Civil rights movement

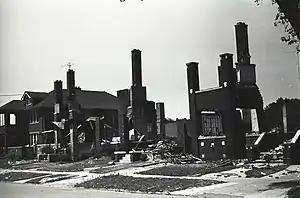
Destroyed buildings during the 1967 Detroit riots

In St. Augustine, Florida a local movement had been picketing segregated local institutions since 1963. In the fall of 1964, four teenagers who came to be known as "The St. Augustine Four" sat in at a local Woolworth's lunch counter, seeking to get served. They were arrested and convicted of trespassing, and sentenced to six months in jail and reform school. It took a special act of the governor and cabinet of Florida to release them after national protests by the "Pittsburgh Courier", Jackie Robinson, and others.